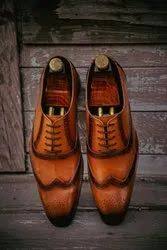
Label: Brogue